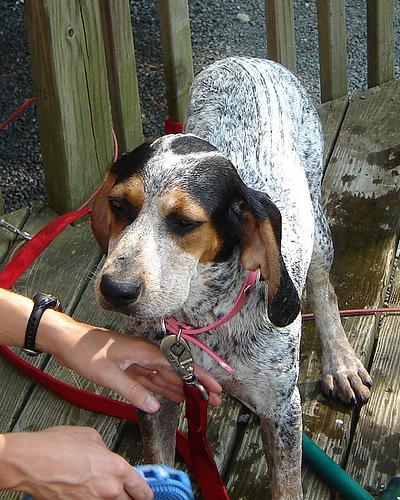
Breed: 217-n000050-bluetick